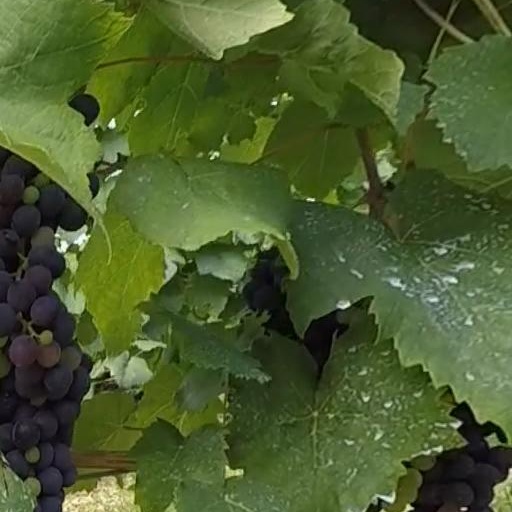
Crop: grape